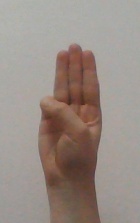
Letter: thaa